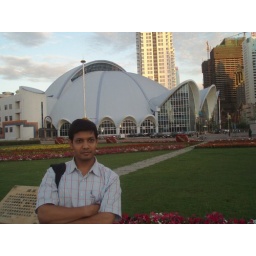
The building in backgrouund is a indoor water park.